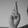
ASL letter: R